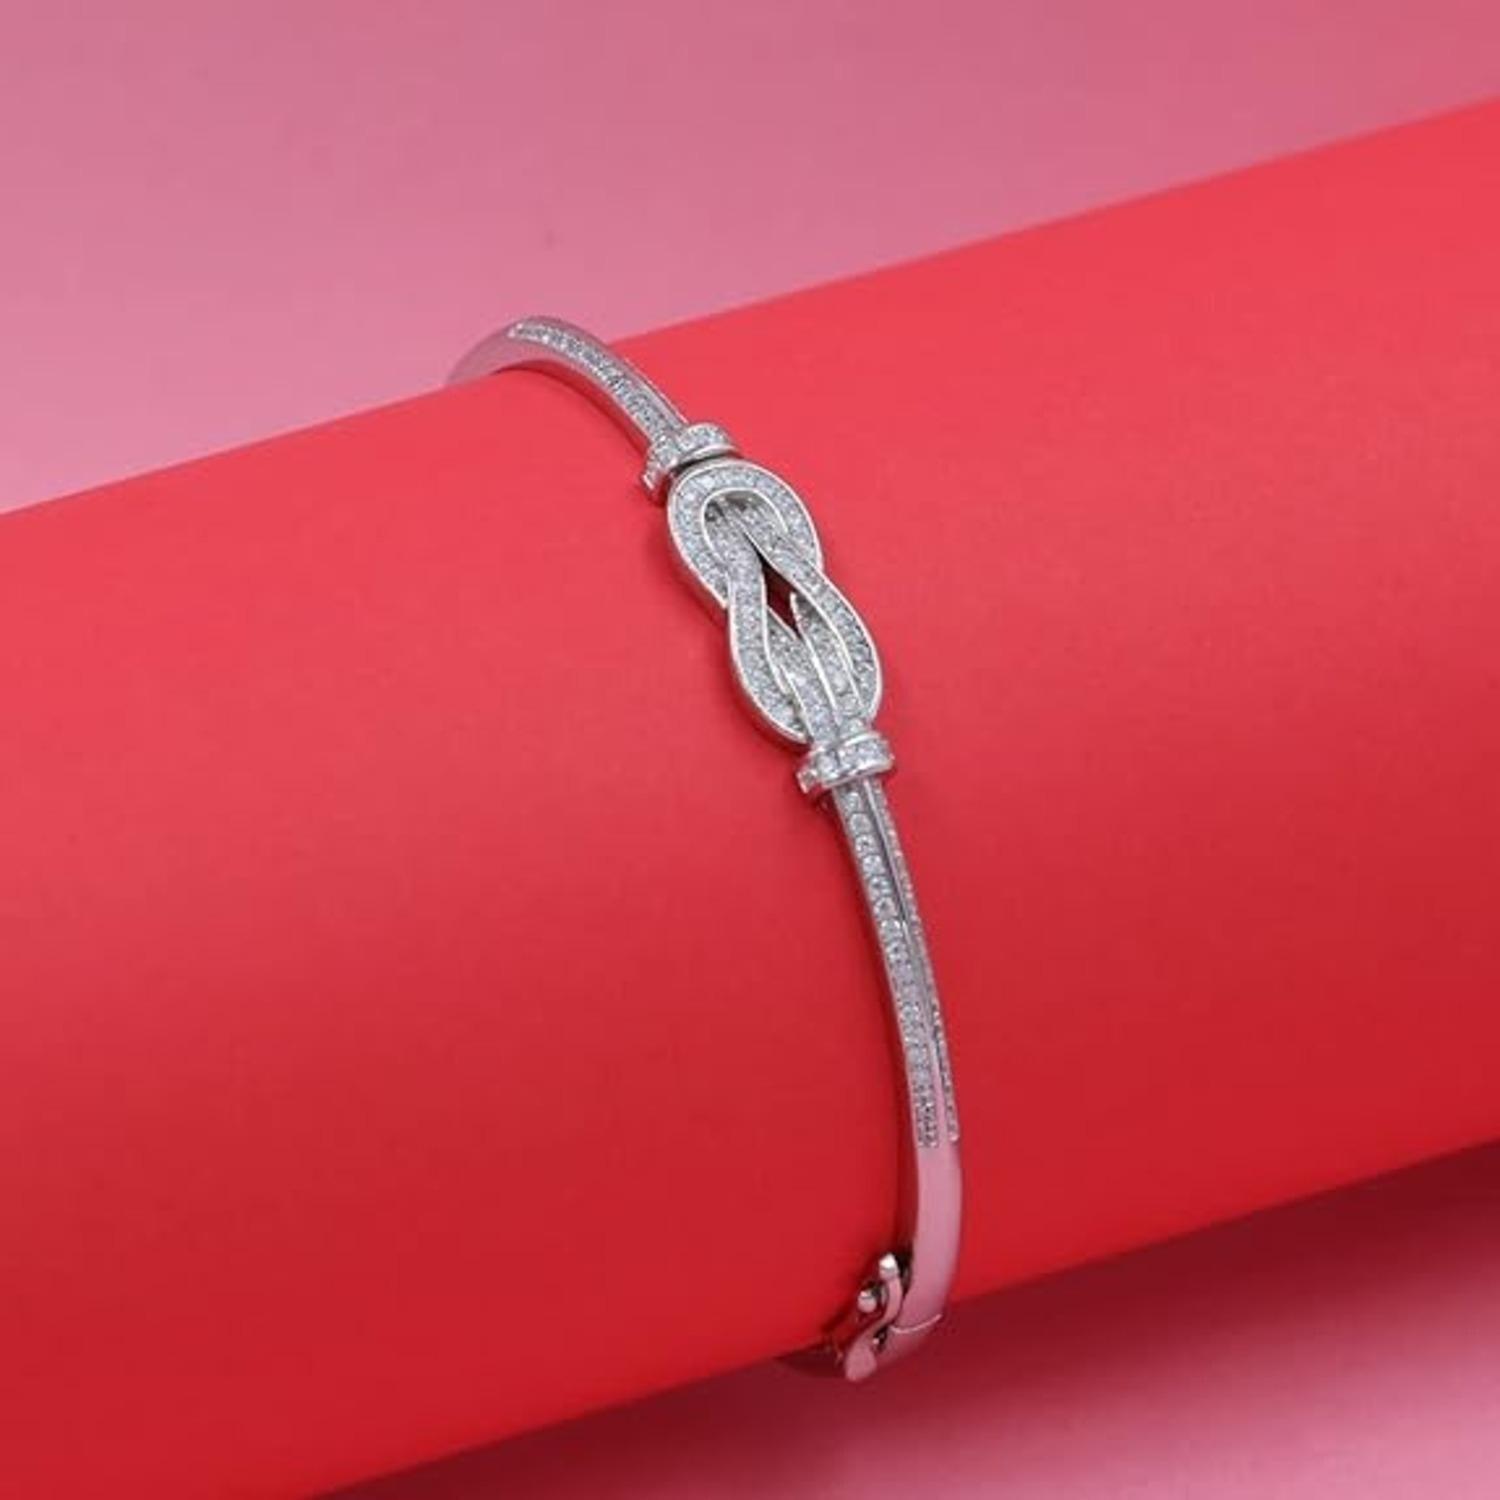
Jewel Samarth infistyle Oval Bnagle 92.5 Sterling Silver for Women & Girl
Type: Bracelets & Bangles
Brand: Jewel Samarth
Price: Rs. 5699
"Jewel samarth bring you these finely designed Jewelry. Accentuate your beauty, wear them for any occasion, accessories yourself and get complimented for your rich taste in jewellery. Discover the timeless allure of SilverElegance, a premier destination for exquisite sterling silver jewelry that transcends trends and captivates the senses. With a commitment to craftsmanship, quality, and style, SilverElegance curates a collection that reflects the essence of sophistication and elegance.""Jewel samarth bring you these finely designed Jewelry. Accentuate your beauty, wear them for any occasion, accessories yourself and get complimented for your rich taste in jewellery. Discover the timeless allure of SilverElegance, a premier destination for exquisite sterling silver jewelry that transcends trends and captivates the senses. With a commitment to craftsmanship, quality, and style, SilverElegance curates a collection that reflects the essence of sophistication and elegance.""Jewel samarth bring you these finely designed Jewelry. Accentuate your beauty, wear them for any occasion, accessories yourself and get complimented for your rich taste in jewellery. Discover the timeless allure of SilverElegance, a premier destination for exquisite sterling silver jewelry that transcends trends and captivates the senses. With a commitment to craftsmanship, quality, and style, SilverElegance curates a collection that reflects the essence of sophistication and elegance.""Jewel samarth bring you these finely designed Jewelry. Accentuate your beauty, wear them for any occasion, accessories yourself and get complimented for your rich taste in jewellery. Discover the timeless allure of SilverElegance, a premier destination for exquisite sterling silver jewelry that transcends trends and captivates the senses. With a commitment to craftsmanship, quality, and style, SilverElegance curates a collection that reflects the essence of sophistication and elegance." "Jewel samarth bring you these finely designed Jewelry. Accentuate your beauty, wear them for any occasion, accessories yourself and get complimented for your rich taste in jewellery. Discover the timeless allure of SilverElegance, a premier destination for exquisite sterling silver jewelry that transcends trends and captivates the senses. With a commitment to craftsmanship, quality, and style, SilverElegance curates a collection that reflects the essence of sophistication and elegance."